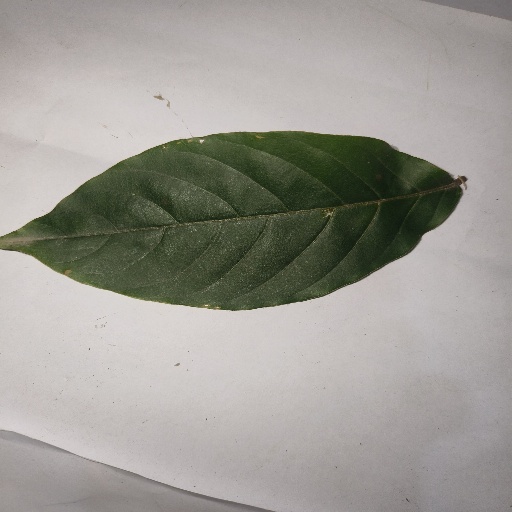
Species: HariTaki
Leaf condition: Shot Hole